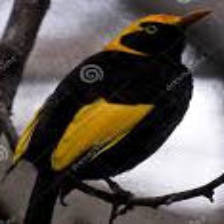
Species: GOLDEN BOWER BIRD
Scientific name: PRIONODURA NEWTONIANA